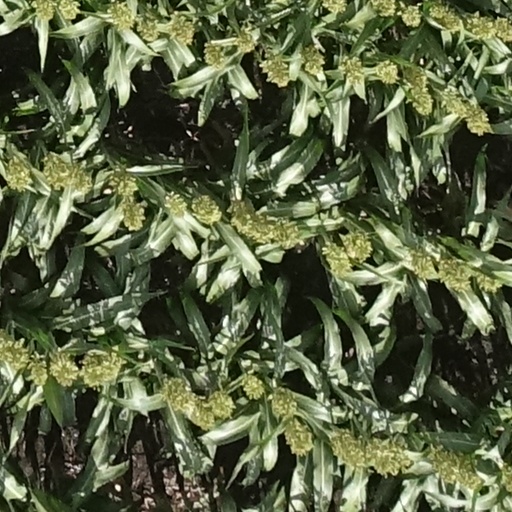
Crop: sorghum